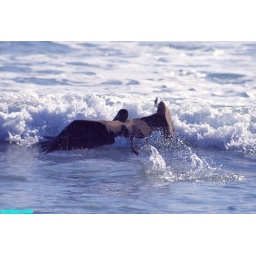
a large california brown pelican has takeoff priority on runway seven/right.....over and out!(overheard on the coast in front of lax)